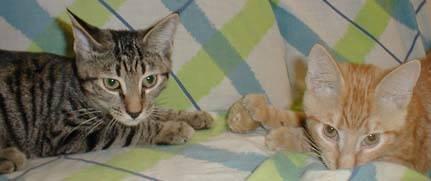
cat